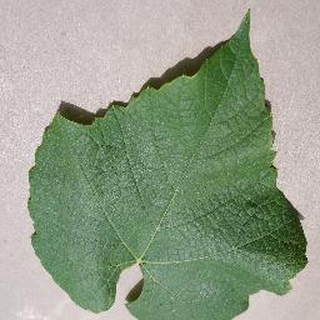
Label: healthy_grape